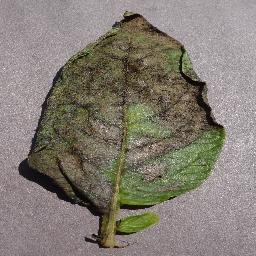
Label: Potato___Late_blight